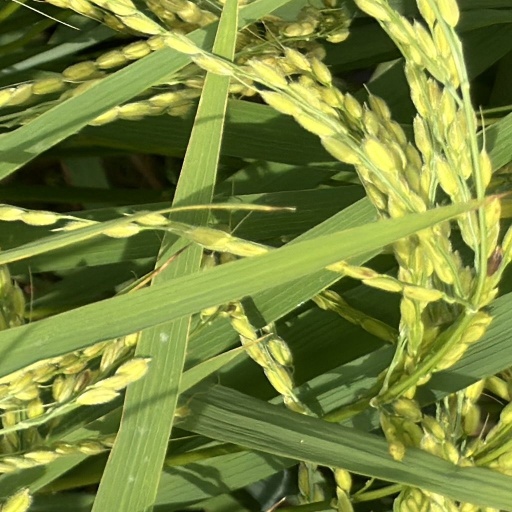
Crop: rice